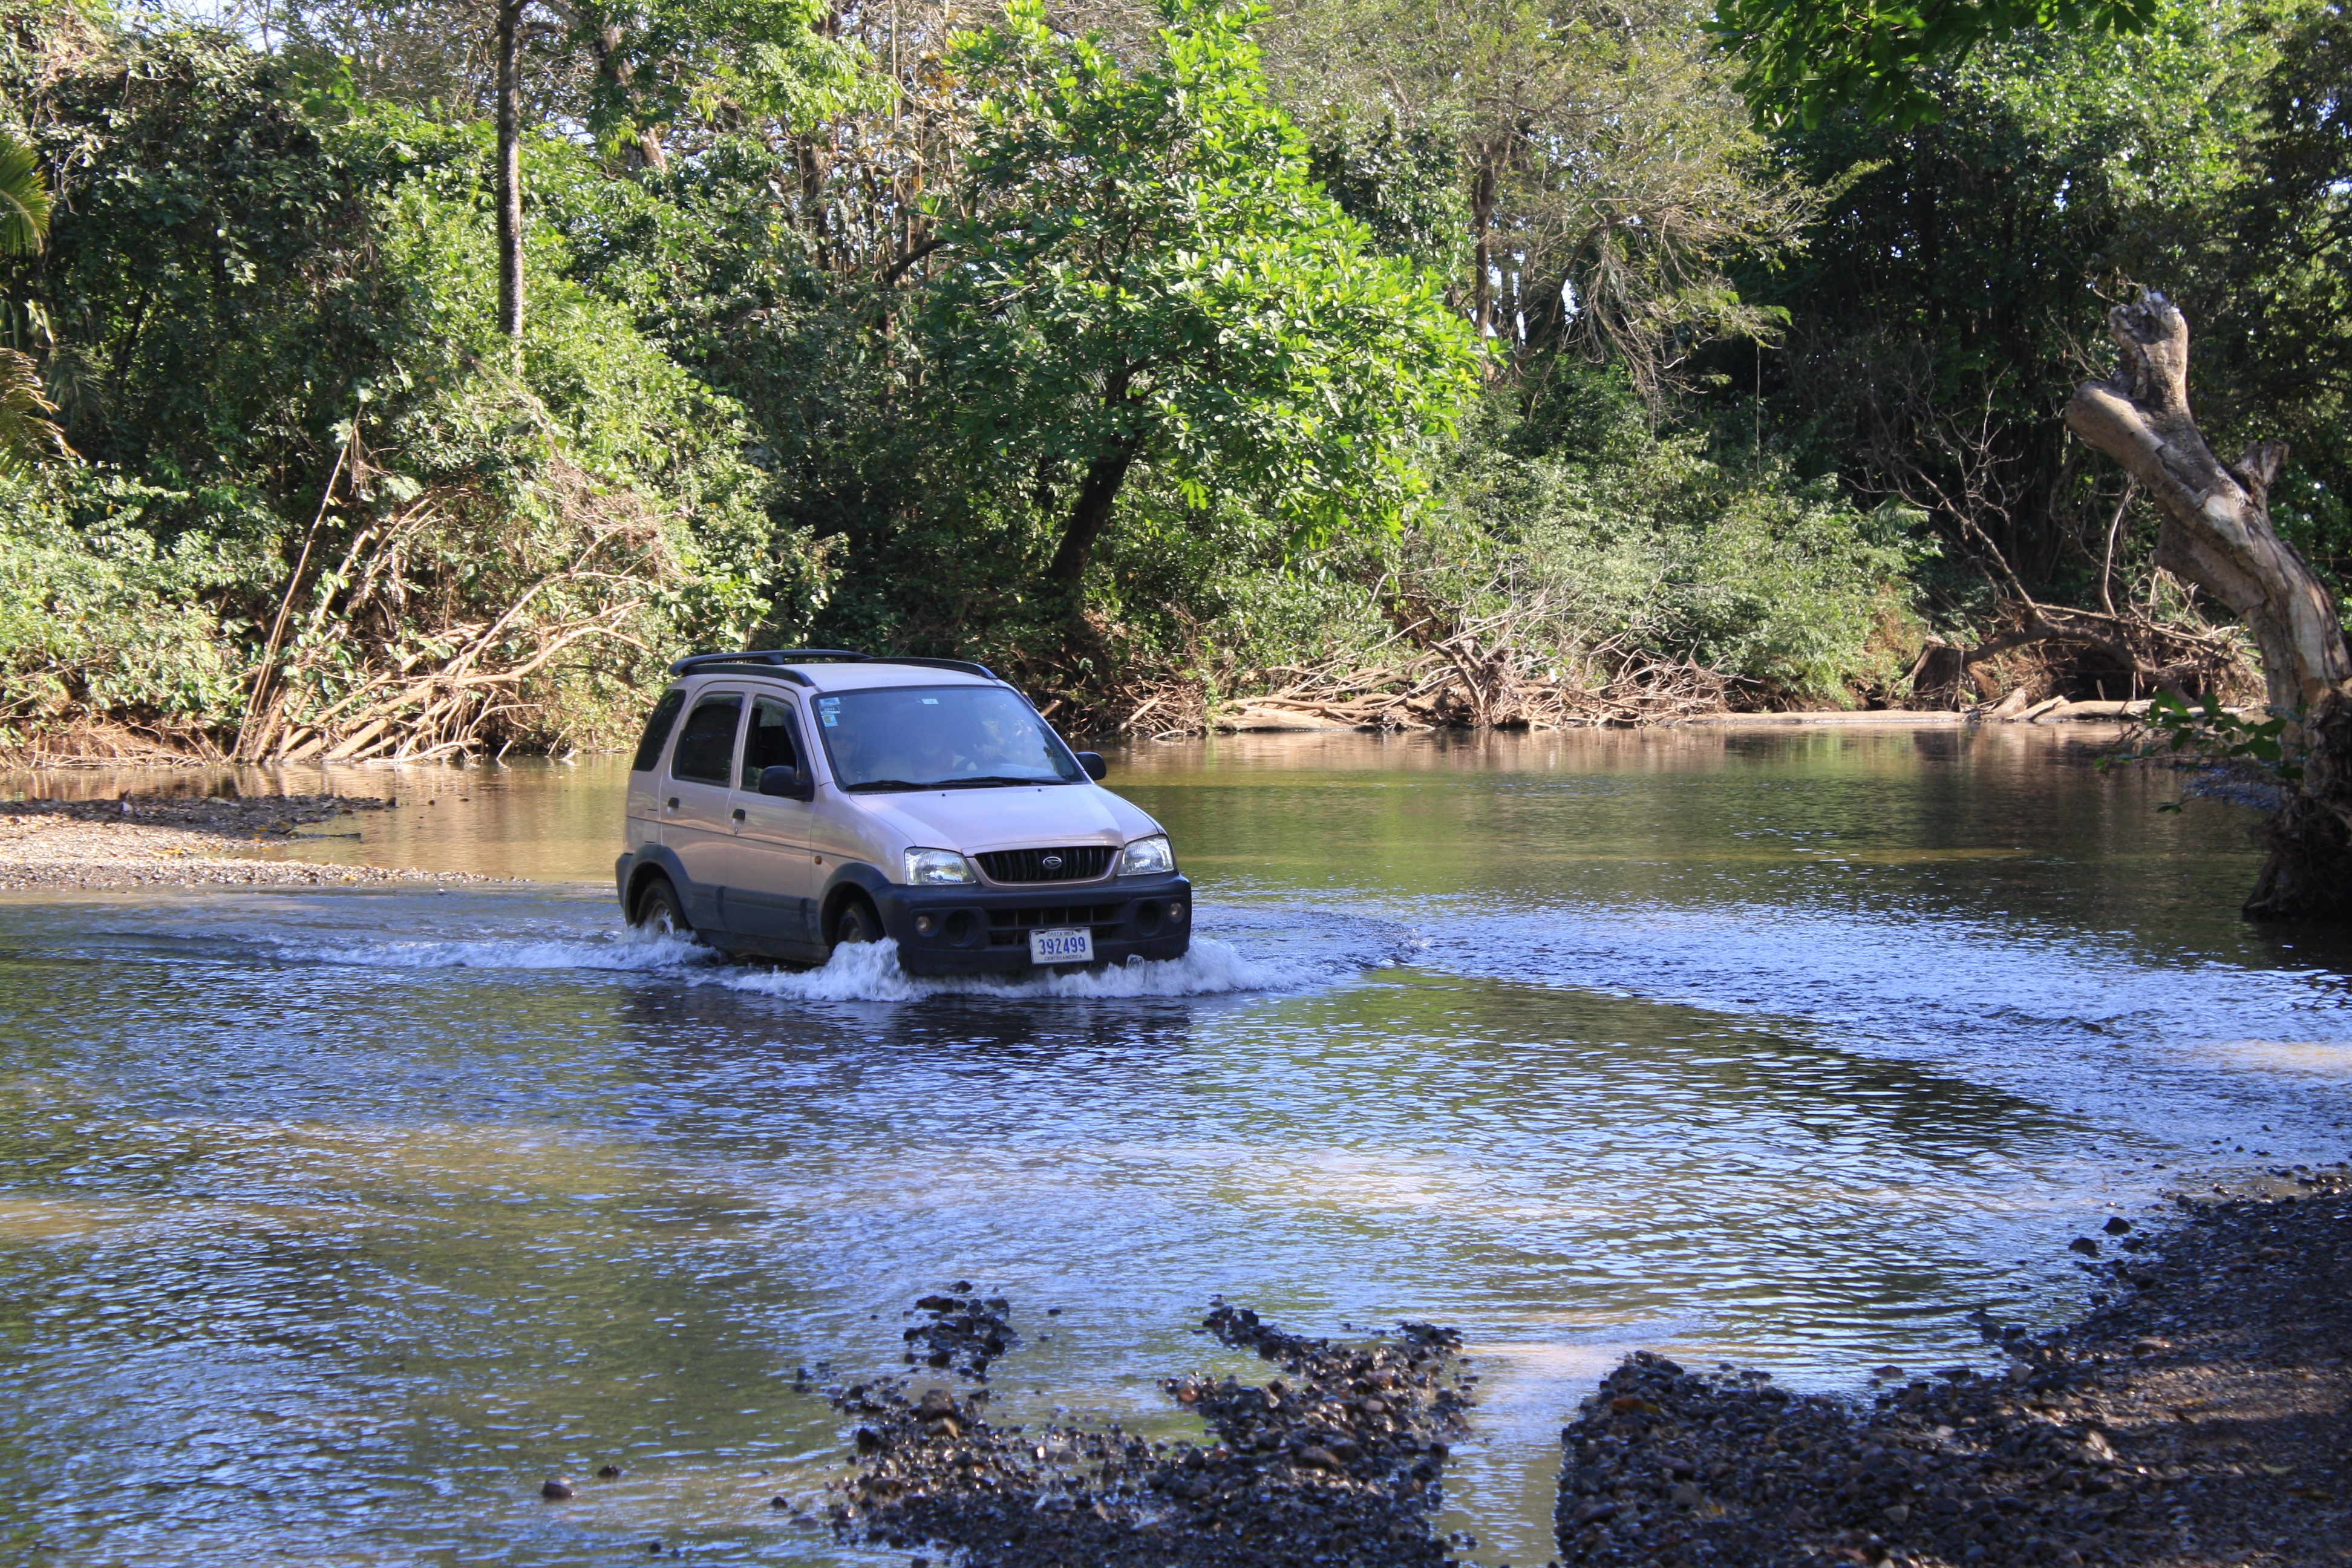
water, wilderness, river, pond, stream, vehicle, jungle, rapid, auto, waterway, wetland, costa rica, river transit